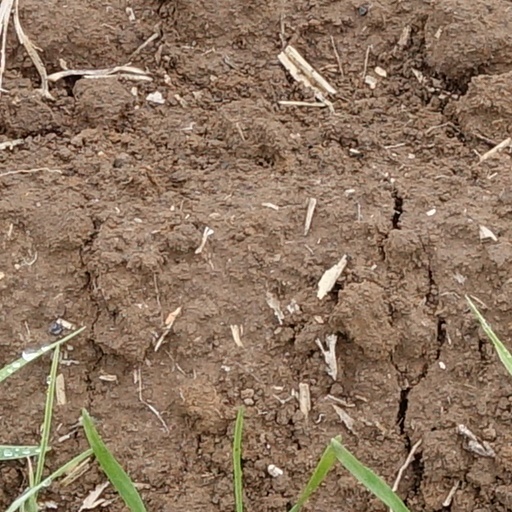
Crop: wheat